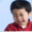
Label: boy